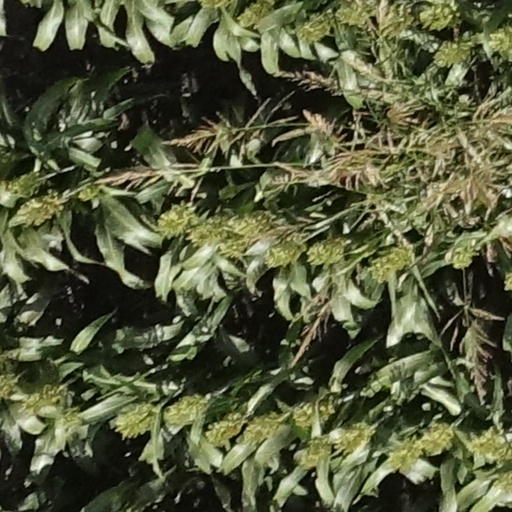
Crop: sorghum